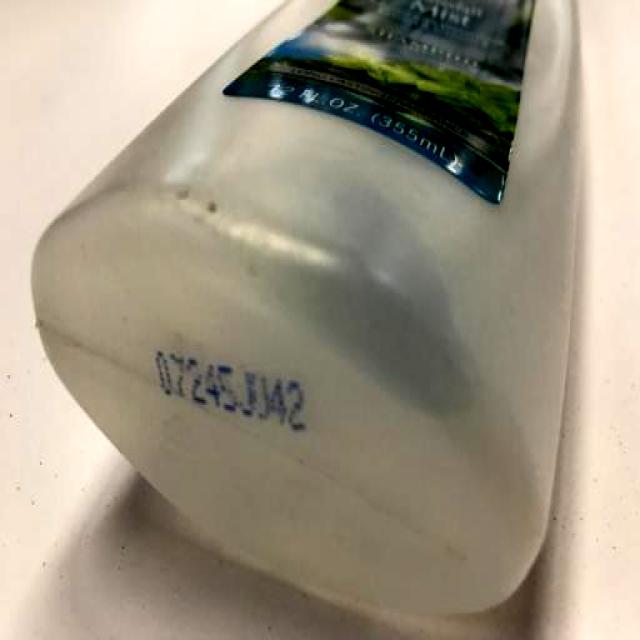
Label: Plastic